Bae Noo-ri

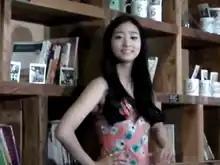
Bae in 2012

Bae Noo-ri (born February 4, 1993) is a South Korean actress. She began modeling in 2008 for the brand Litmus, then made her acting debut in 2010. Bae is best known for playing a shaman in a period television series "Moon Embracing the Sun".